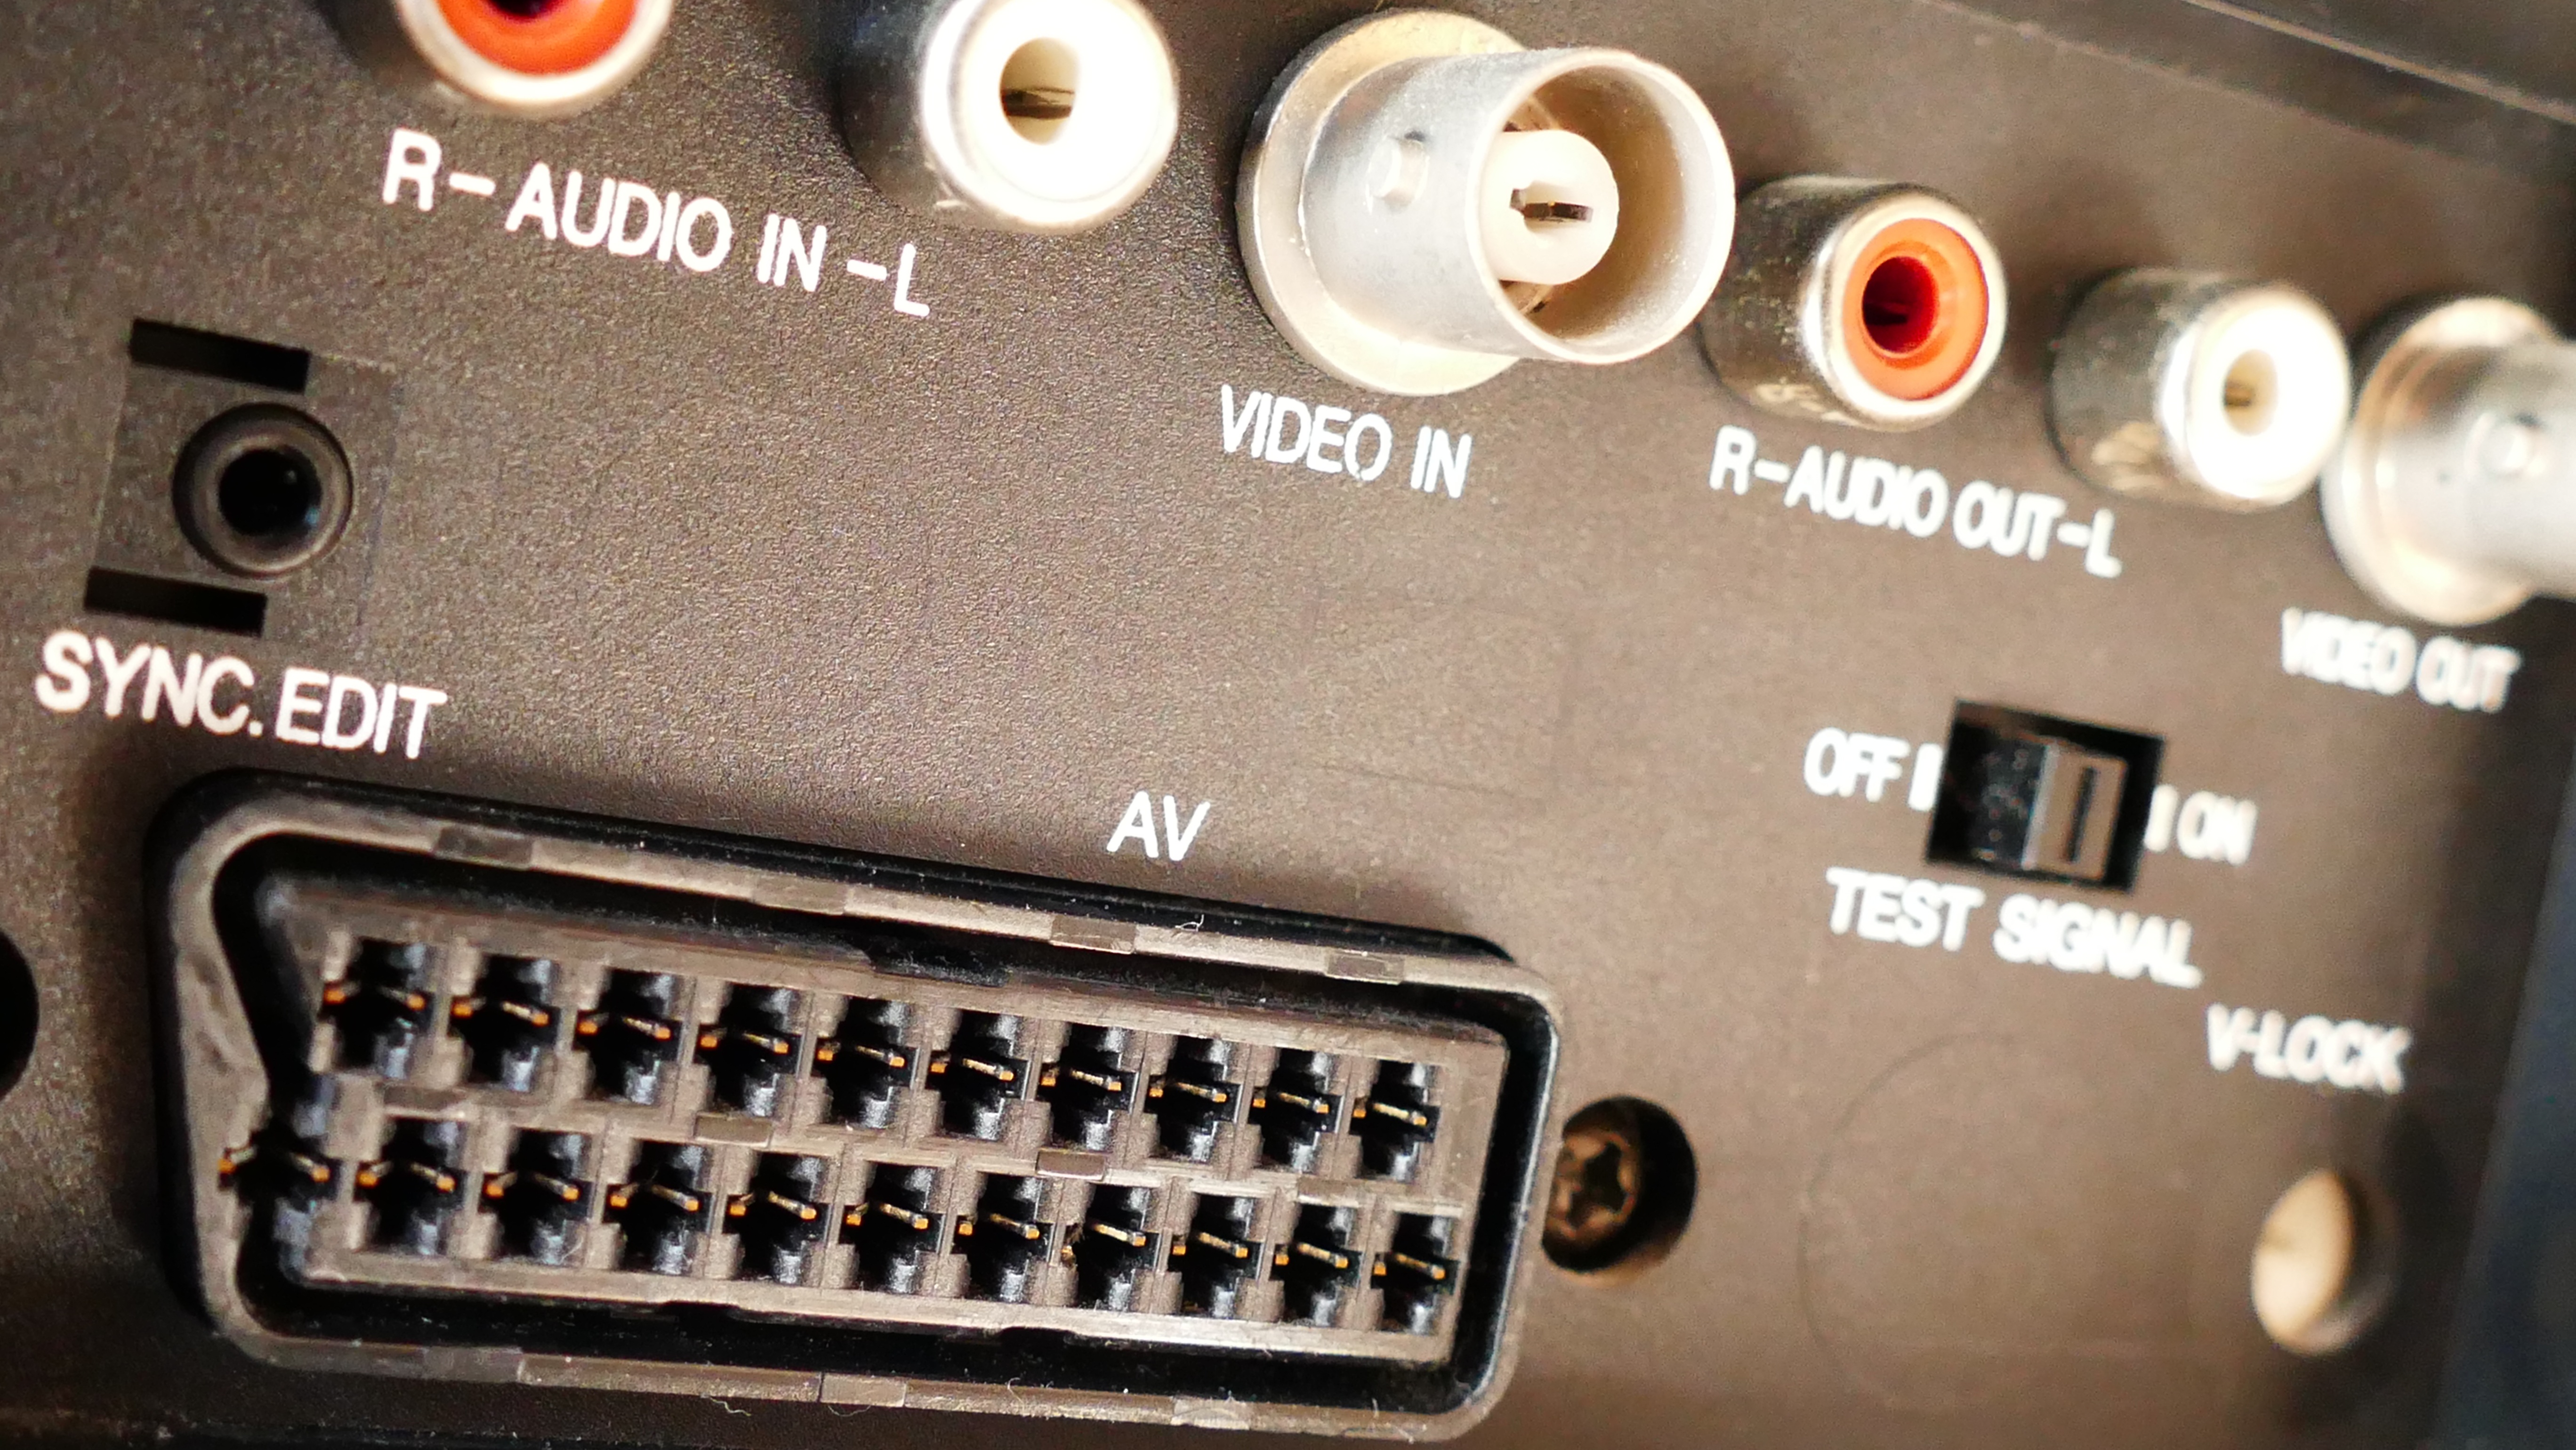
technology, equipment, black, video, electronics, recorder, hardware, socket, vhs, entertainment, vcr, personal computer hardware, electronic instrument, scart